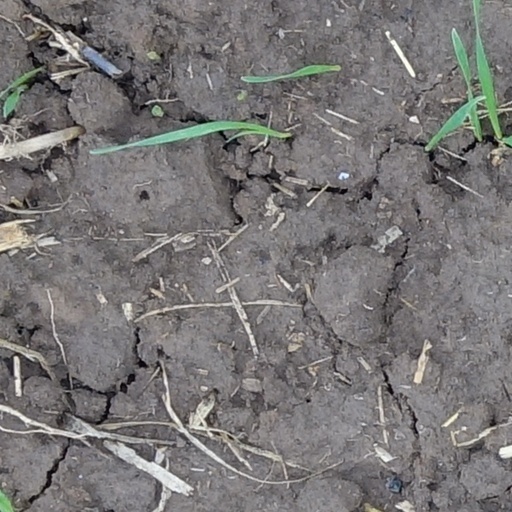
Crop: wheat